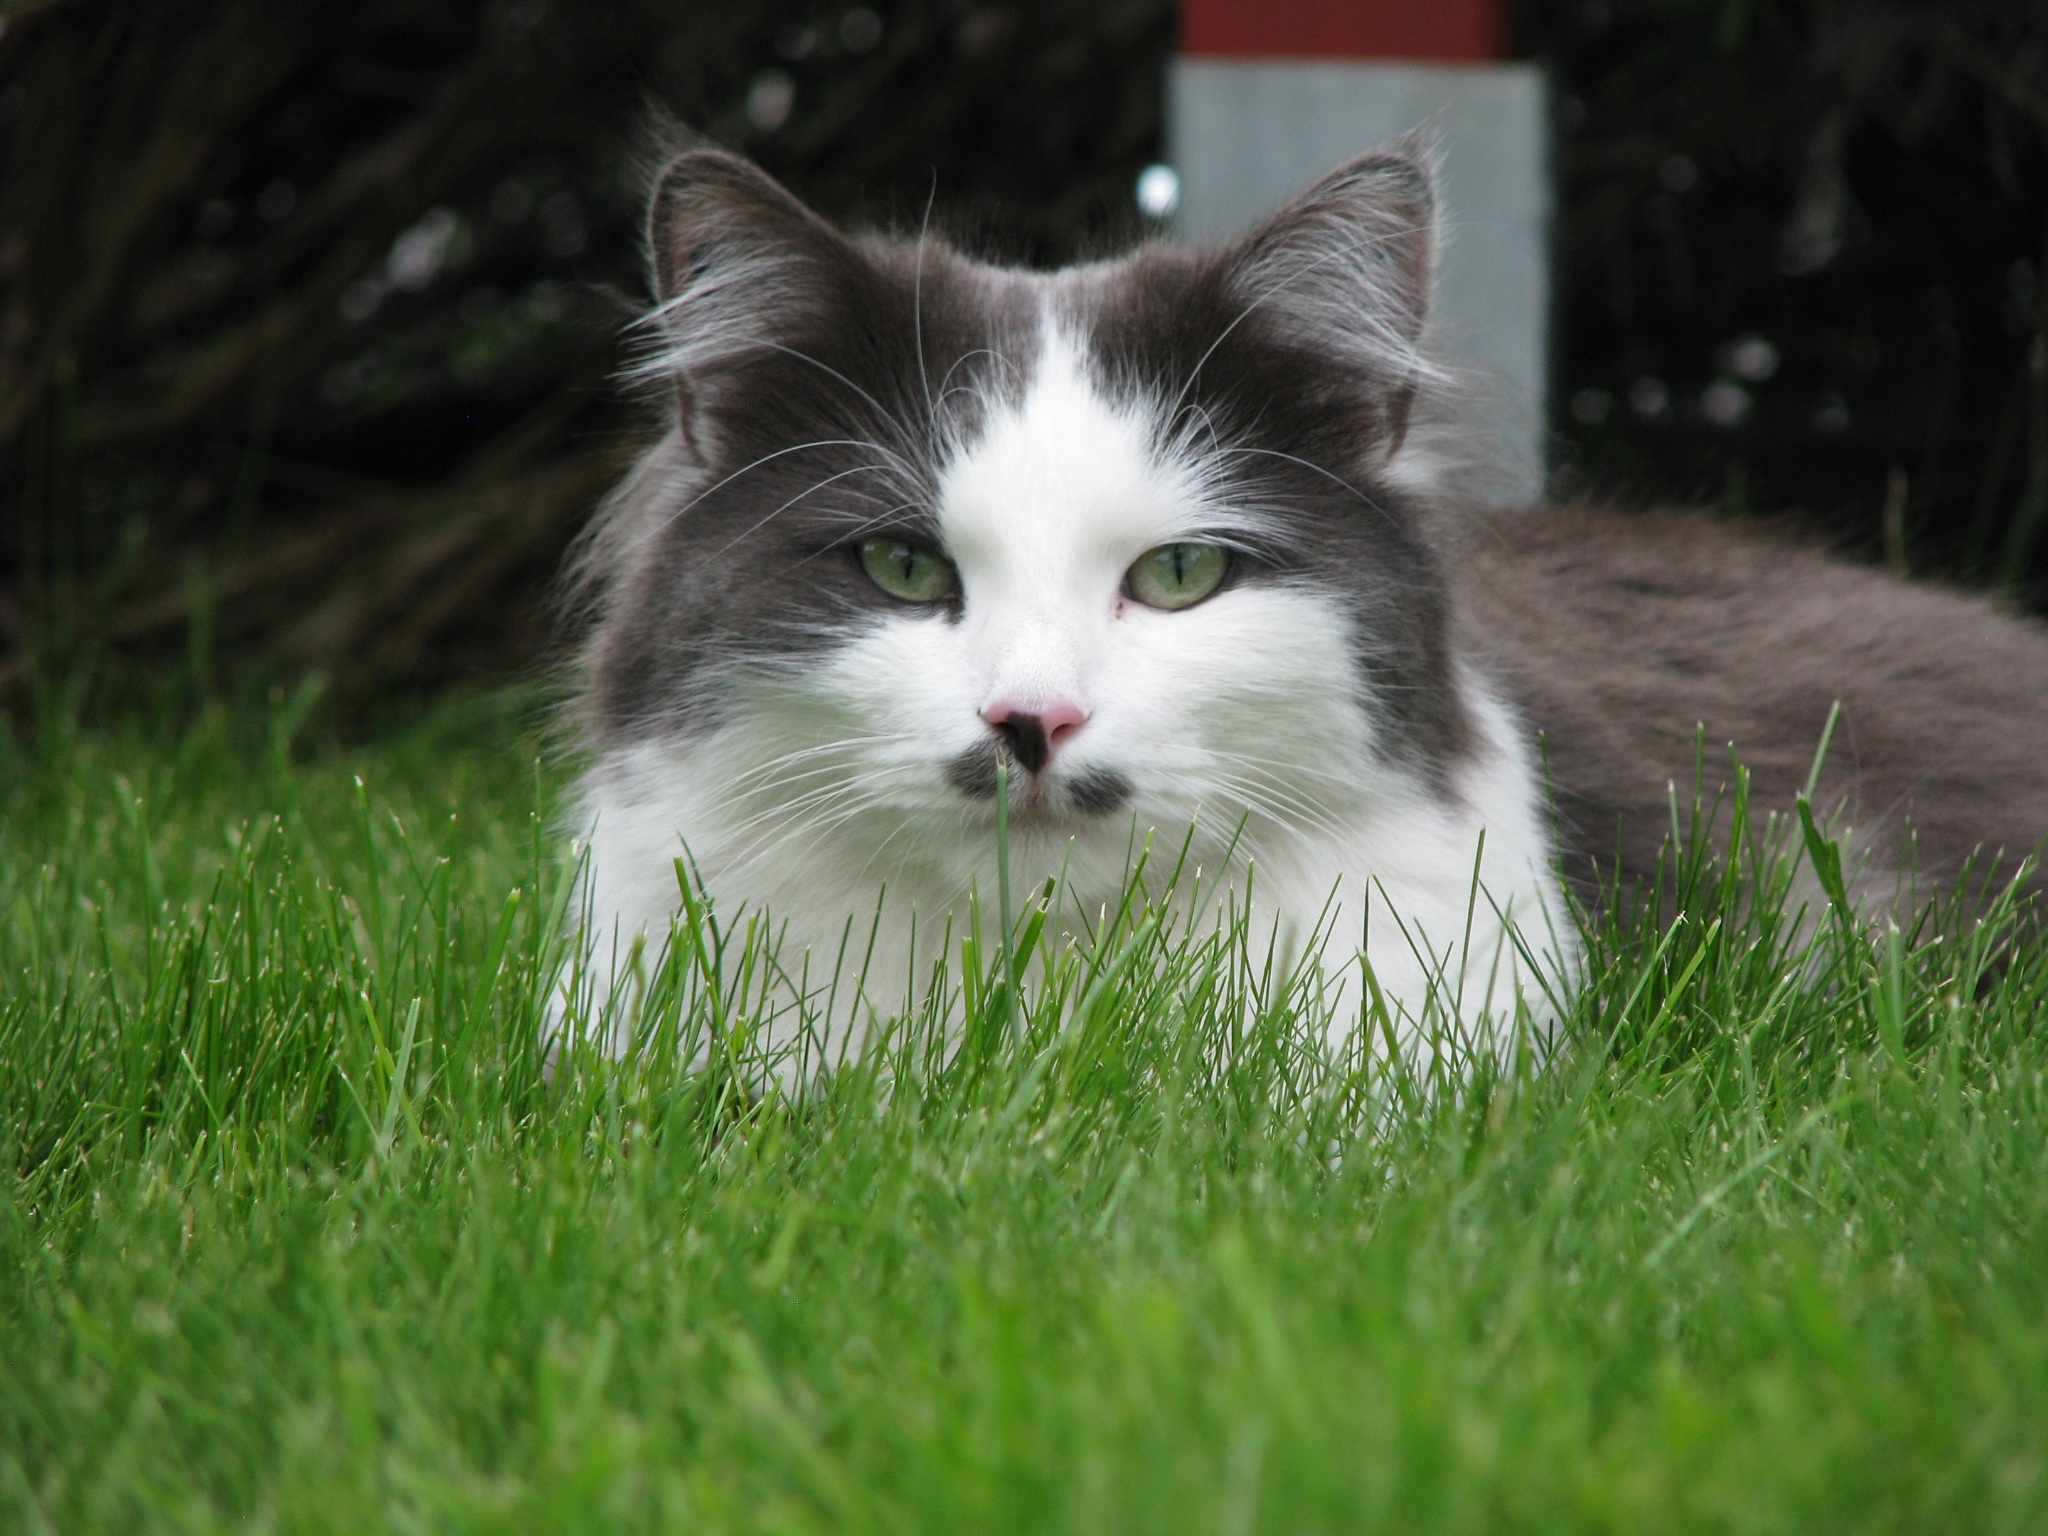
grass, kitten, cat, mammal, fauna, whiskers, animals, vertebrate, mieze, domestic cat, norwegian forest cat, small to medium sized cats, cat like mammal